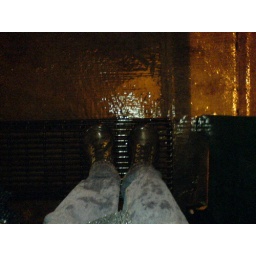
I tried to stay above the river flow by standing on the bus stop seat with fellow passengers.